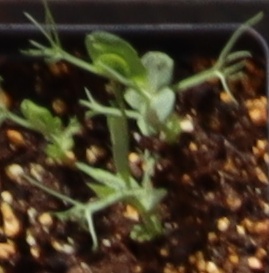
Label: Field Pea